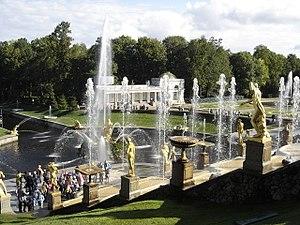
Jardins de Peterhof